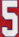
Number: 5